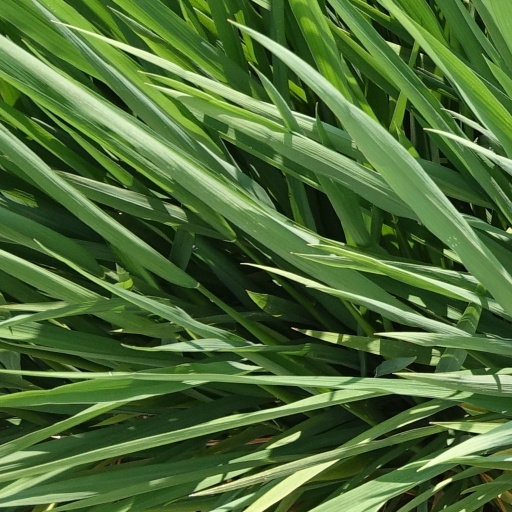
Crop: rice